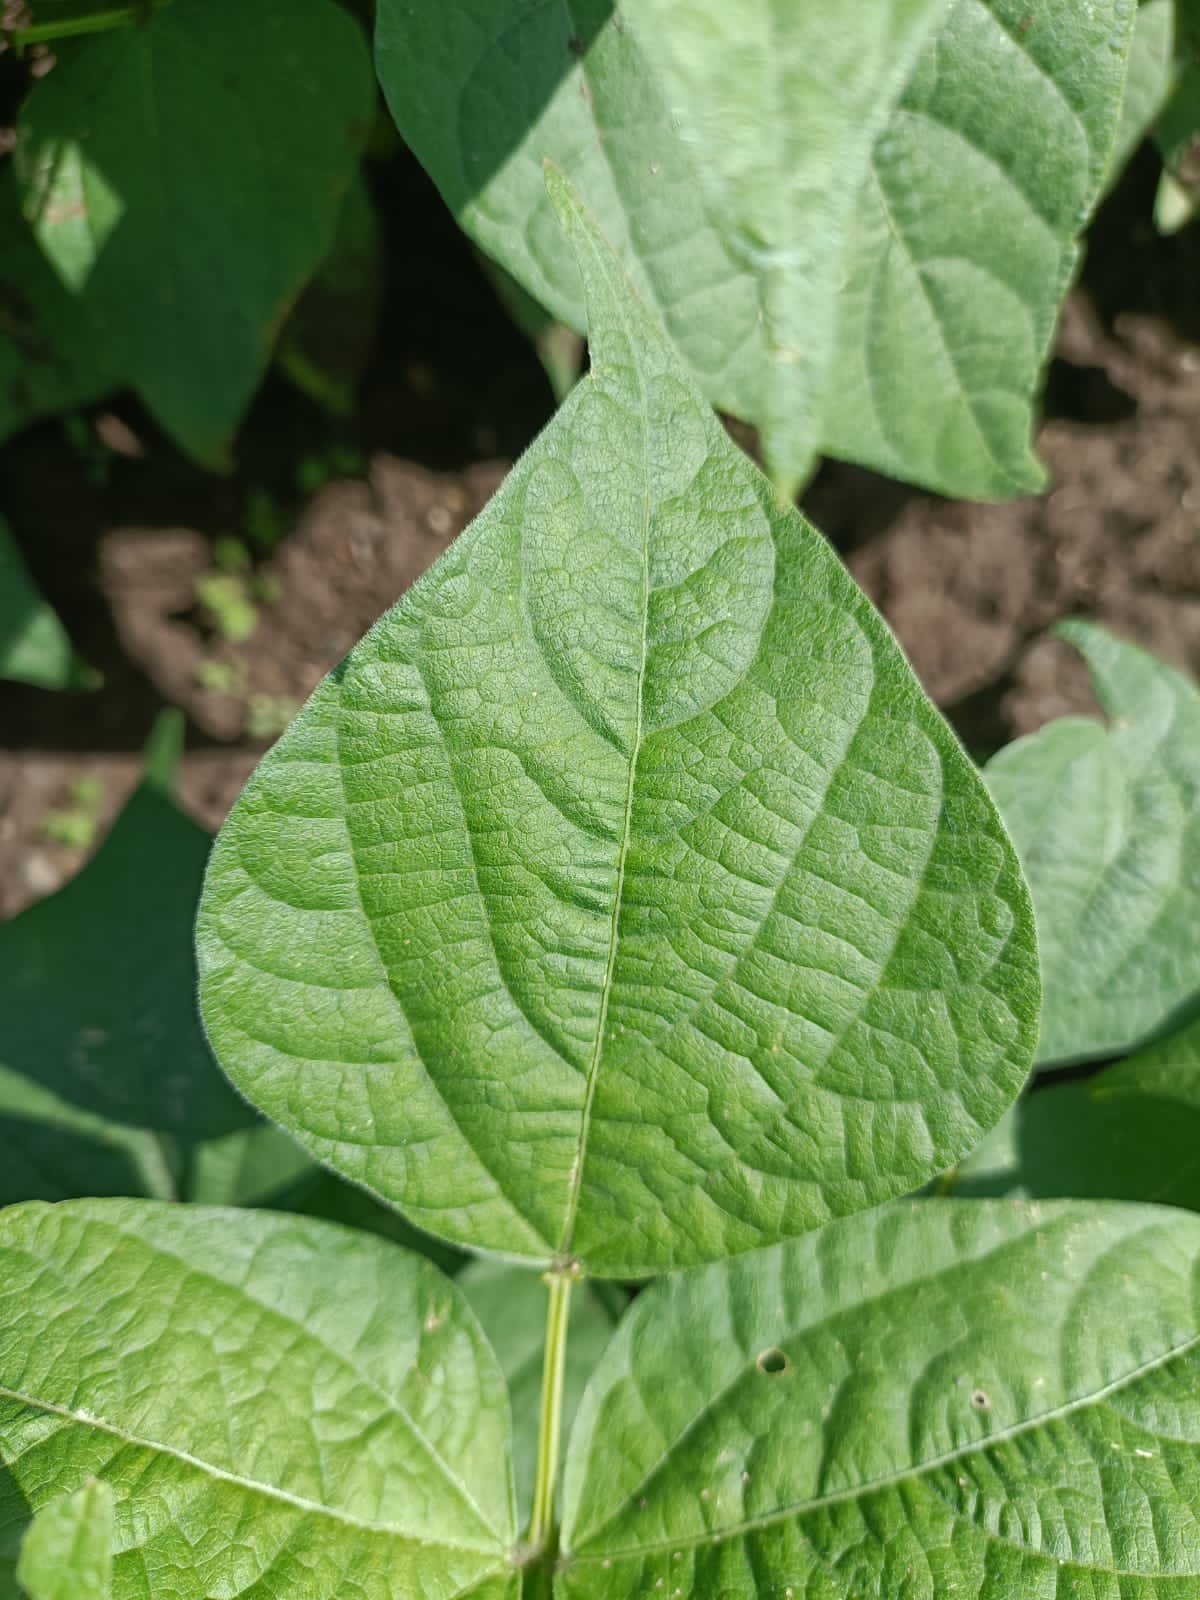
Label: Healthy